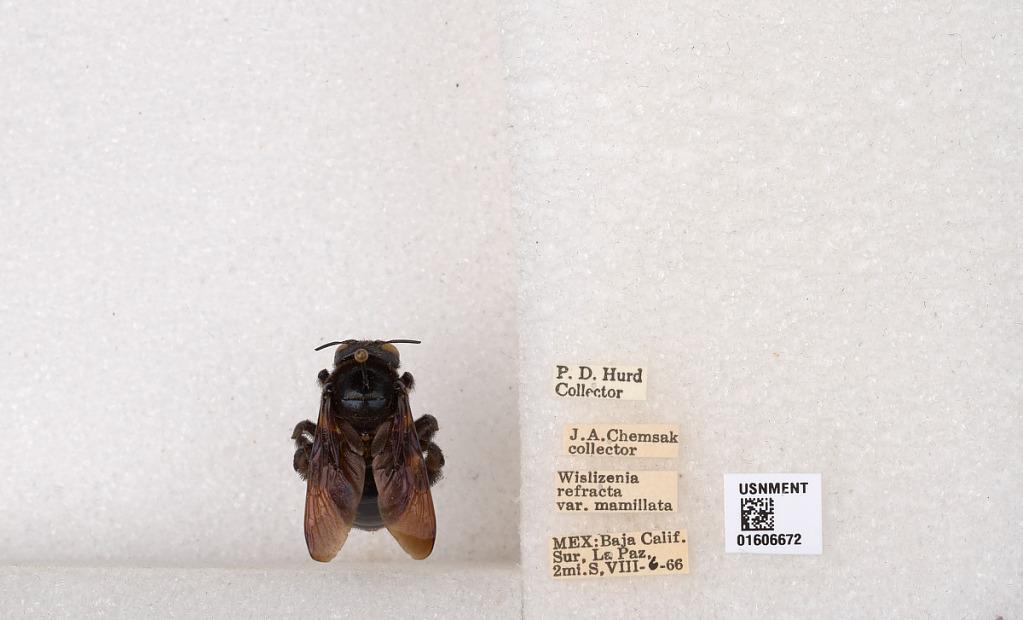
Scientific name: Xylocopa (Xylocopoides) californica arizonensis Cresson
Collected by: P. Hurd & J. Chemsak
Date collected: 1966-8-6
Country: Mexico
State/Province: Baja California Sur
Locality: La Paz, 2 mi. S